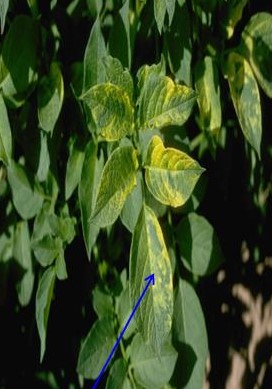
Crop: unknown
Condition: bean_mosaic_virus